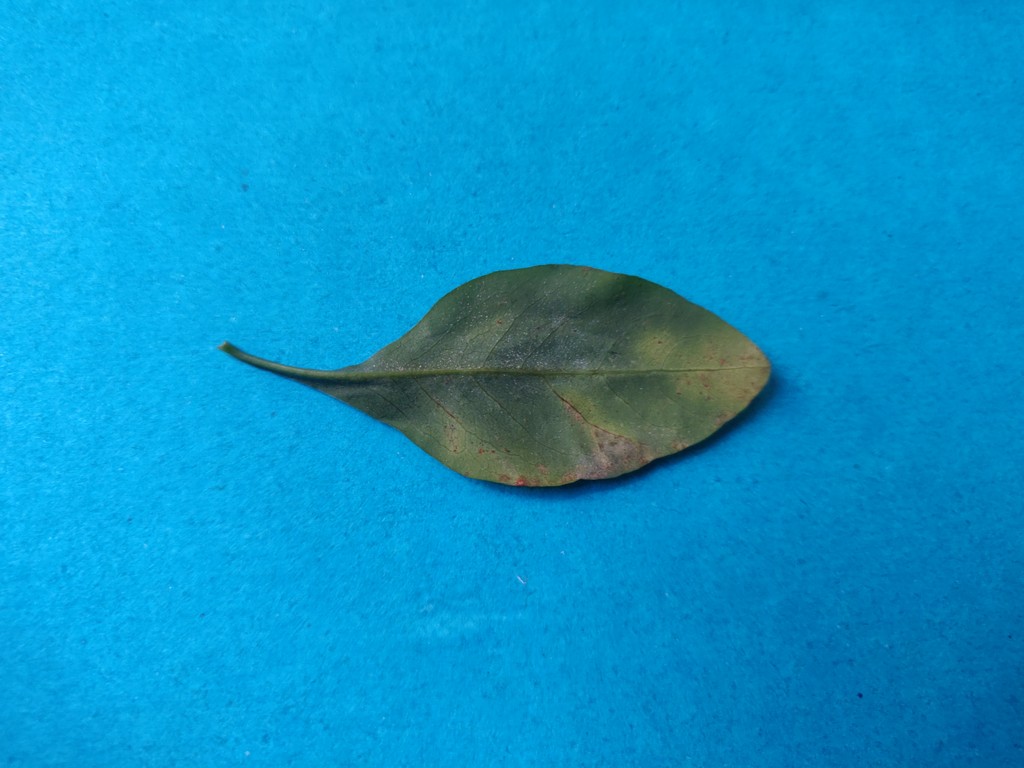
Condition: Unhealthy
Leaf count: single
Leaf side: back